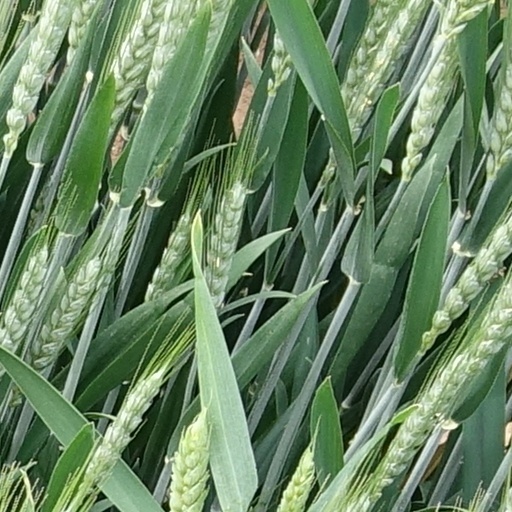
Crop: wheat